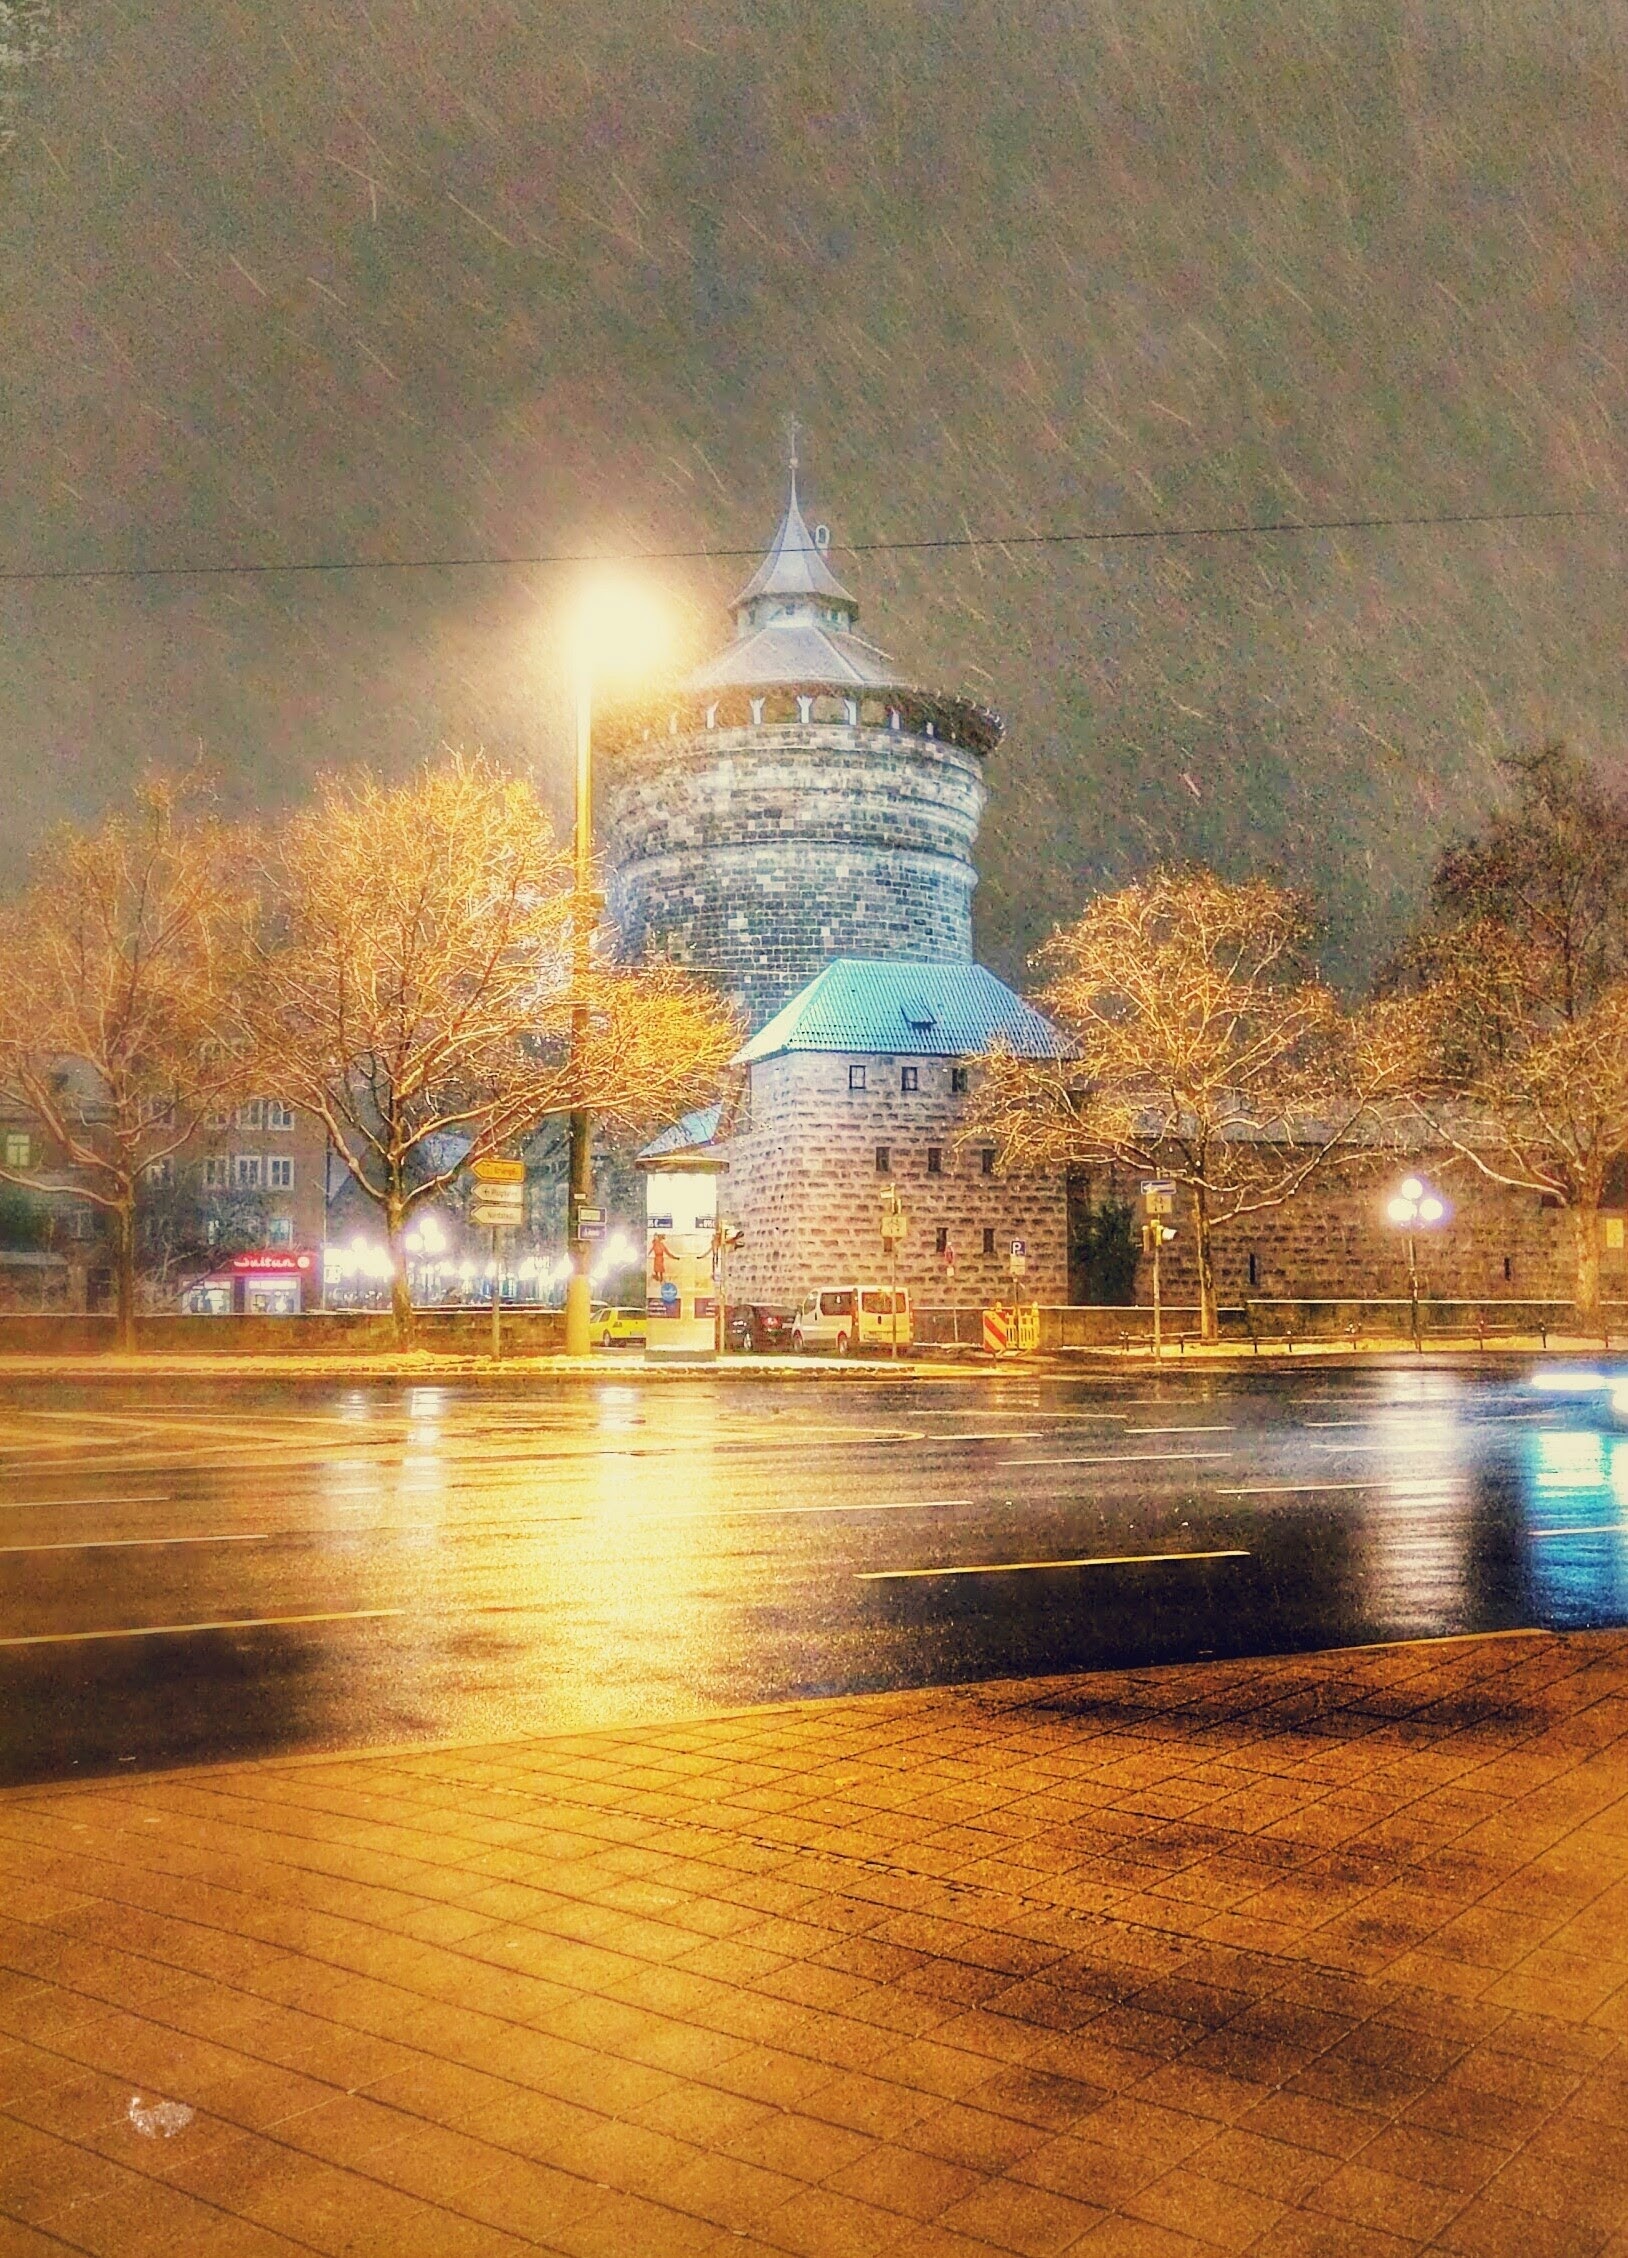
skyline, night, sunlight, morning, dawn, cityscape, dusk, evening, reflection, tower, autumn, season, atmospheric phenomenon